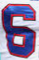
Number: 6